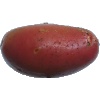
Label: Potato Red Washed 1